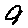
Label: 9